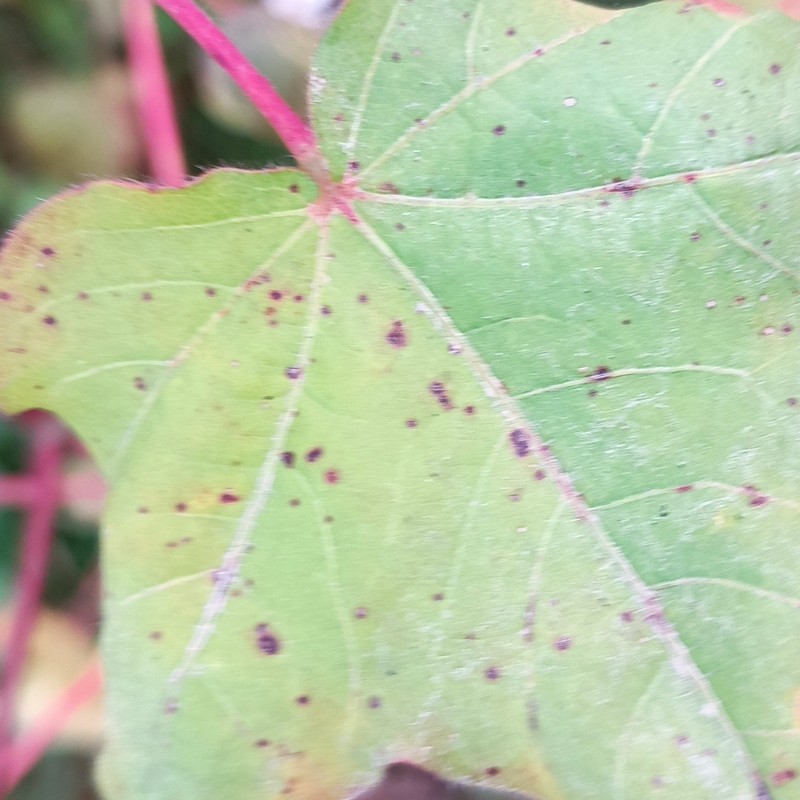
Label: Bacterial Blight